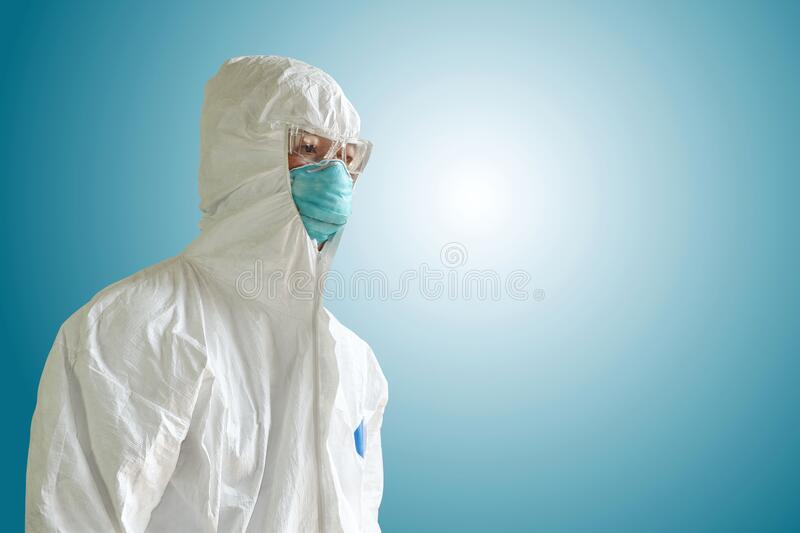
Objects detected:
Mask
Goggles
Coverall